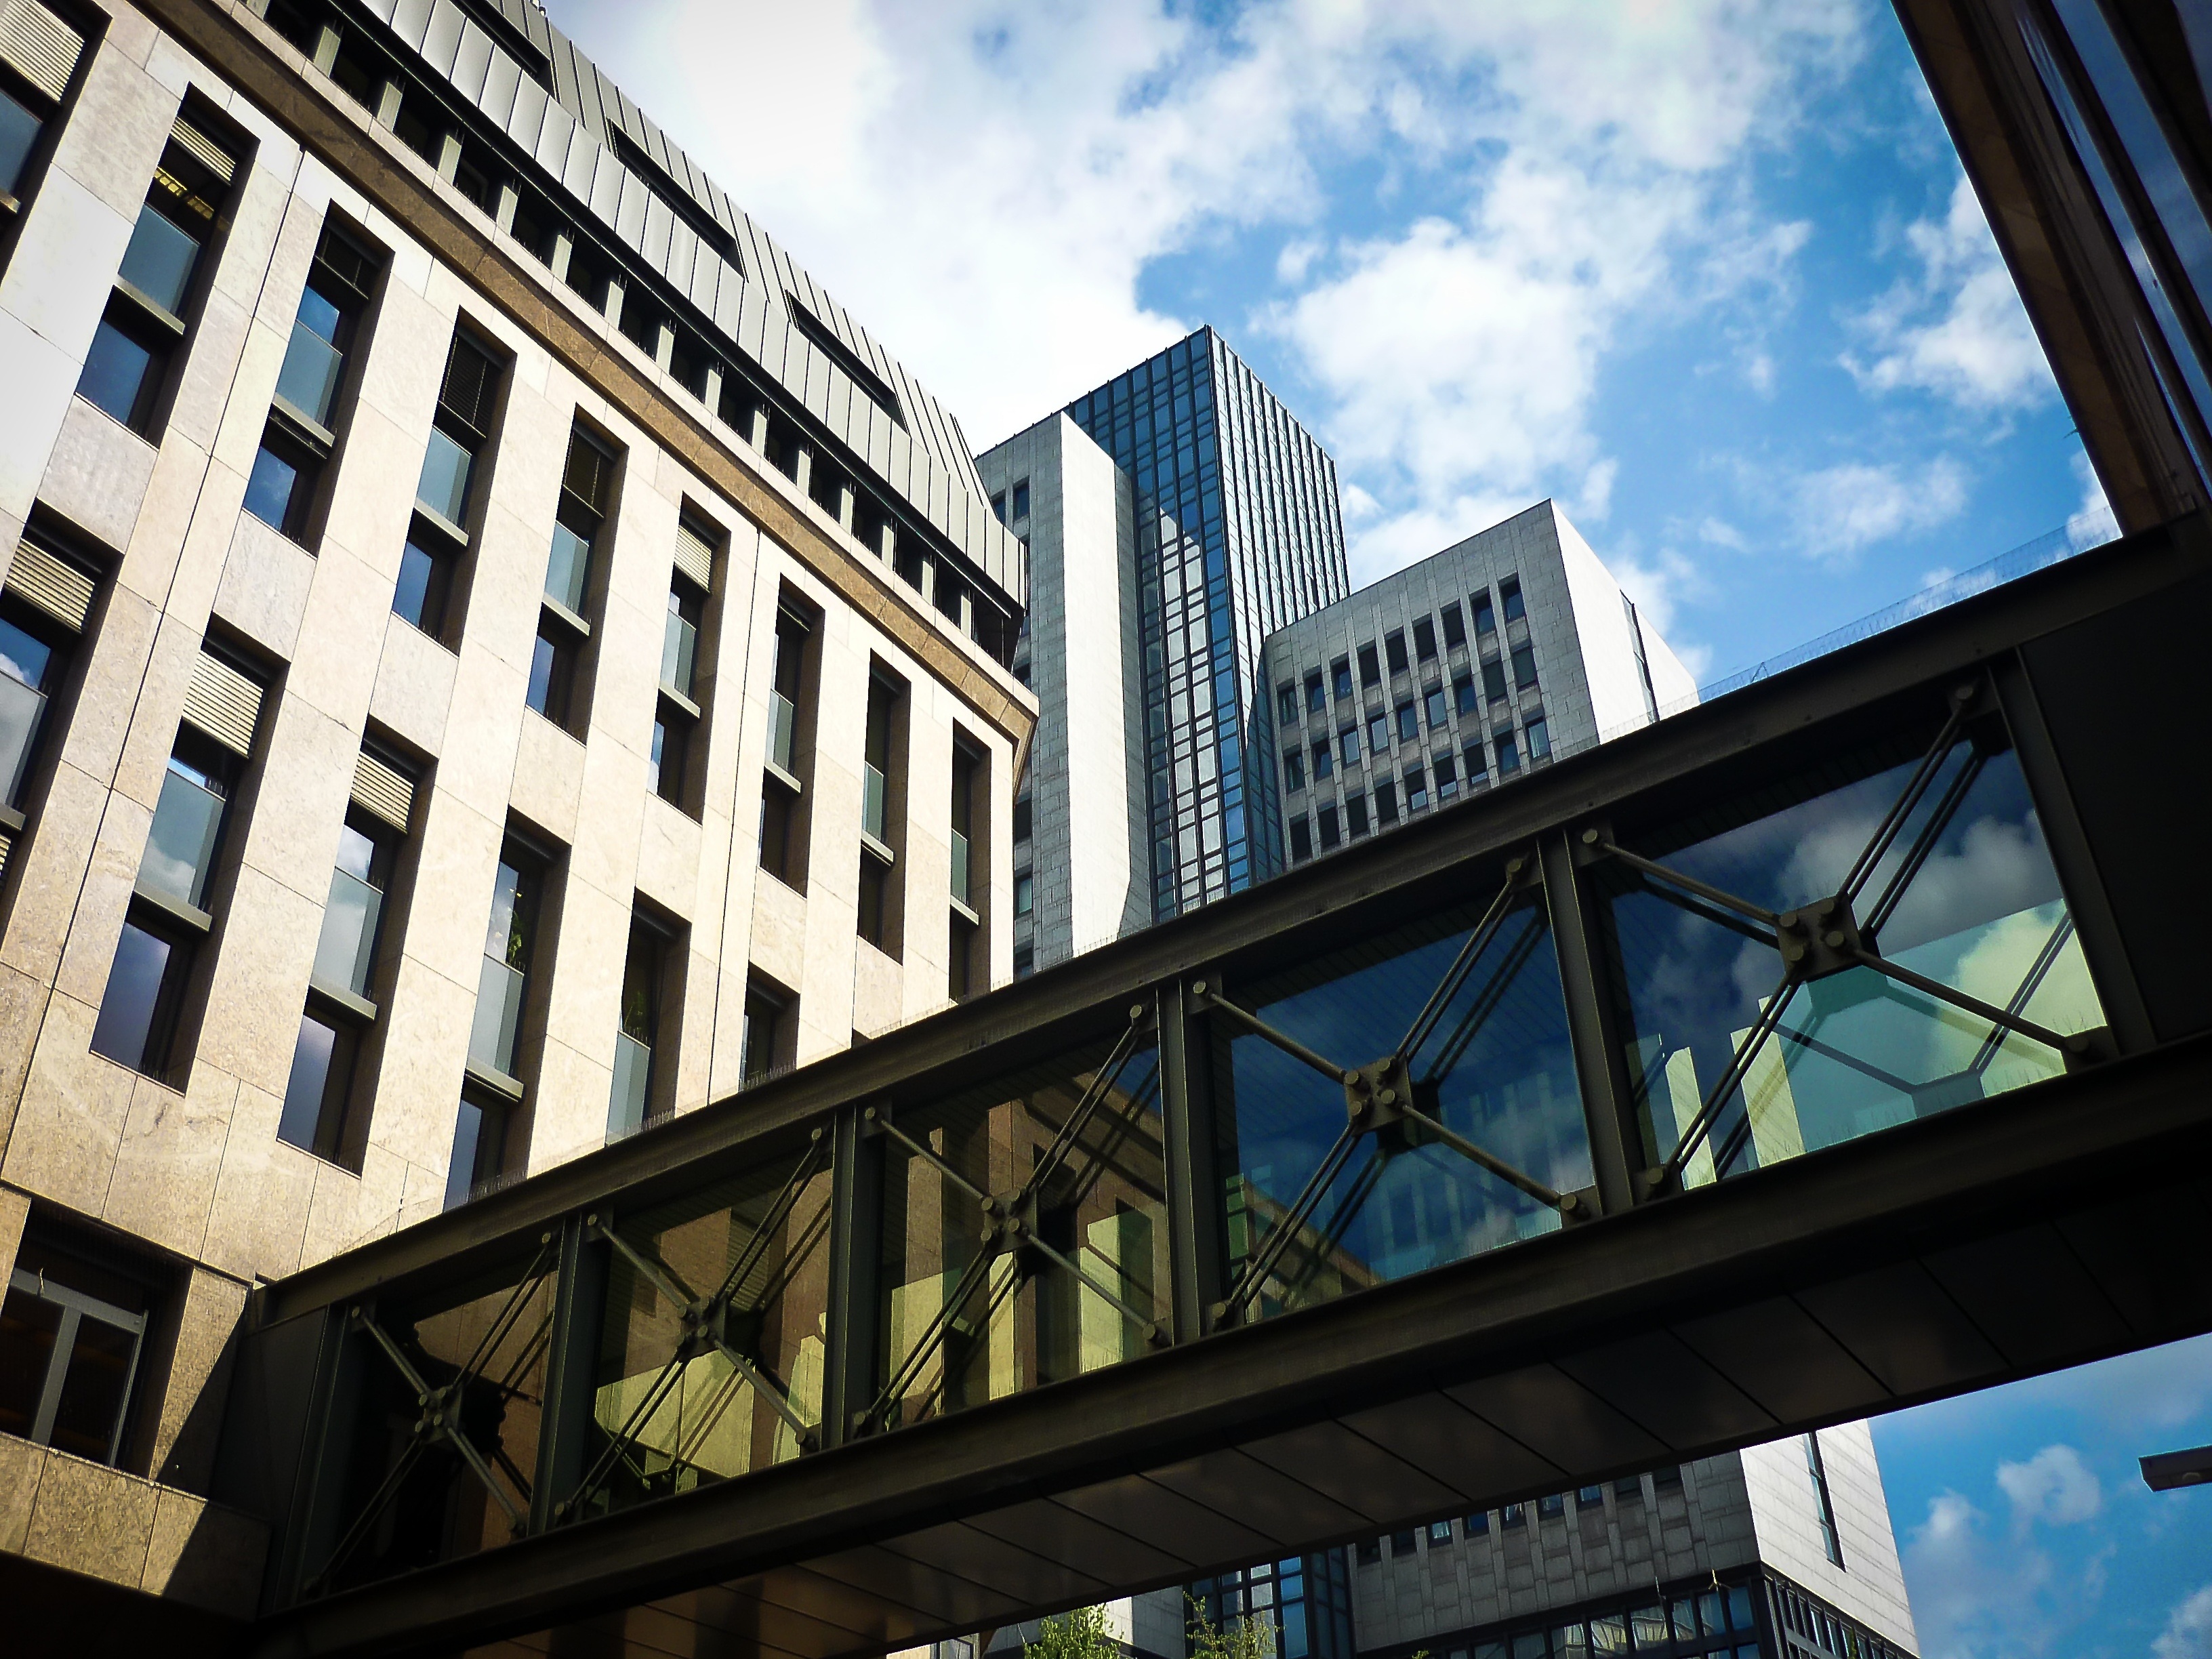
architecture, window, glass, building, city, skyscraper, cityscape, downtown, landmark, facade, modern, office building, tower block, metropolis, bluish, low angle shot, dusseldorf, urban area, human settlement, metropolitan area